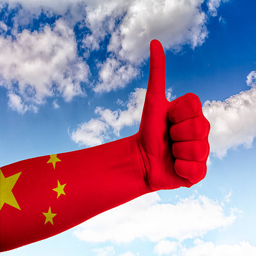
thumbs up to the sky